Charismatic movement

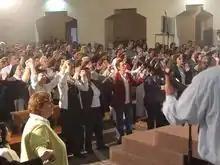
Praise and Worship during a Catholic charismatic renewal Healing Service.

In the United States the Catholic Charismatic Renewal was led by individuals such as Kevin Ranaghan and others at the University of Notre Dame in Notre Dame, Indiana. Duquesne University in Pittsburgh, which was founded by the Congregation of the Holy Spirit, a Catholic religious community, began hosting charismatic revivals in 1977.